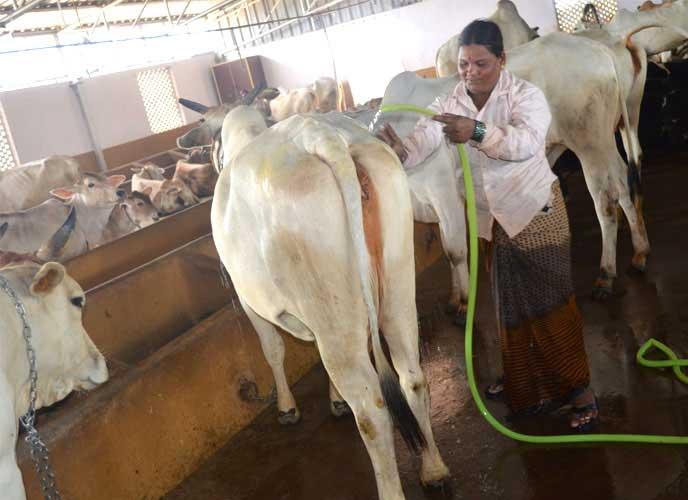
Mwanamke anaosha ng'ombe kwa kutumia bomba la maji ndani ya banda la mifugo. Ng'ombe wengine wanaonekana wakiwa wamefungwa karibu wakipumzika au wakila. Hii ni shughuli ya usafi wa mifugo inayosaidia kudumishaa afya na ustawi wa wanyama shambani.